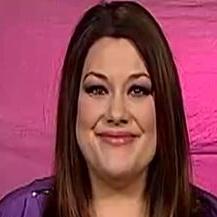
Age: 38